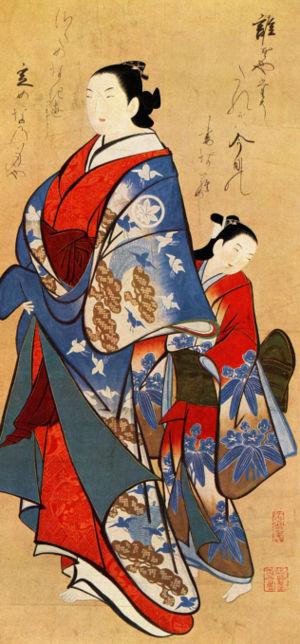
L'école Kaigetsudō était une école de peinture et d'estampes ukiyo-e, fondée à Edo aux alentours de 1700-1714.